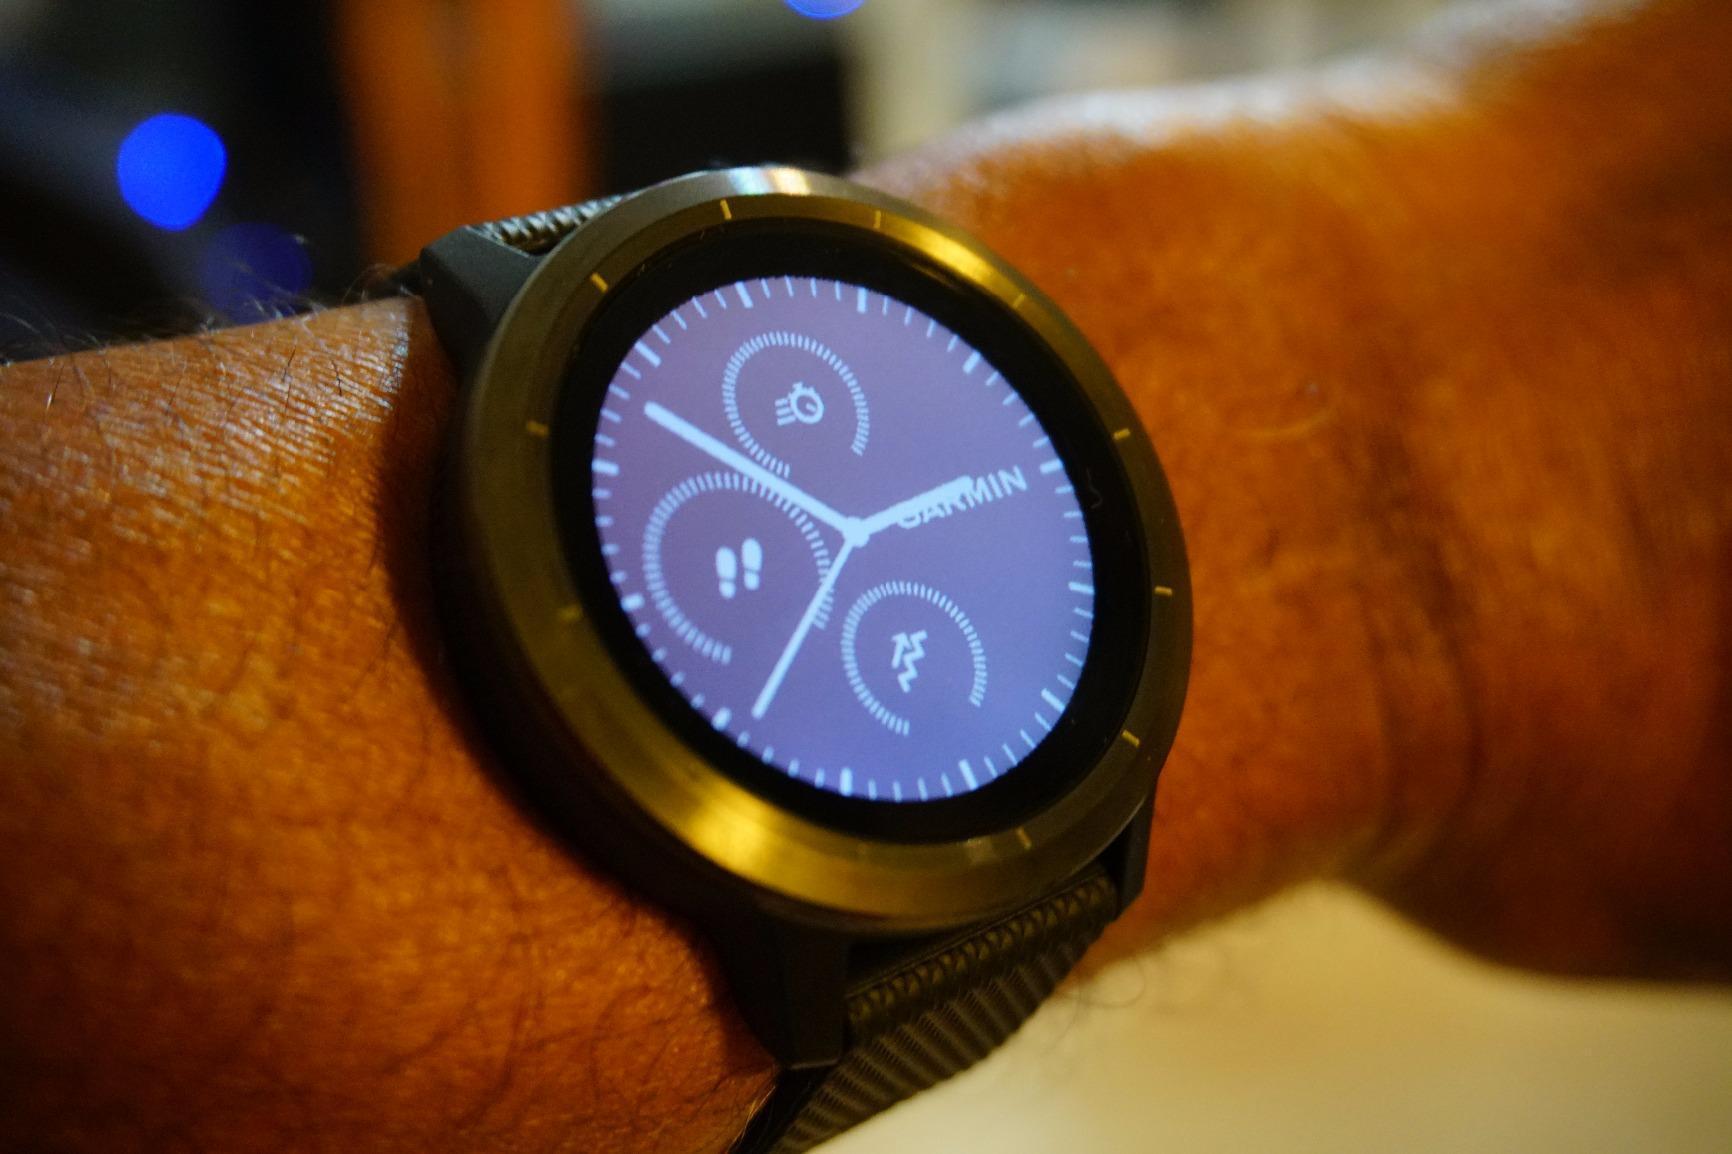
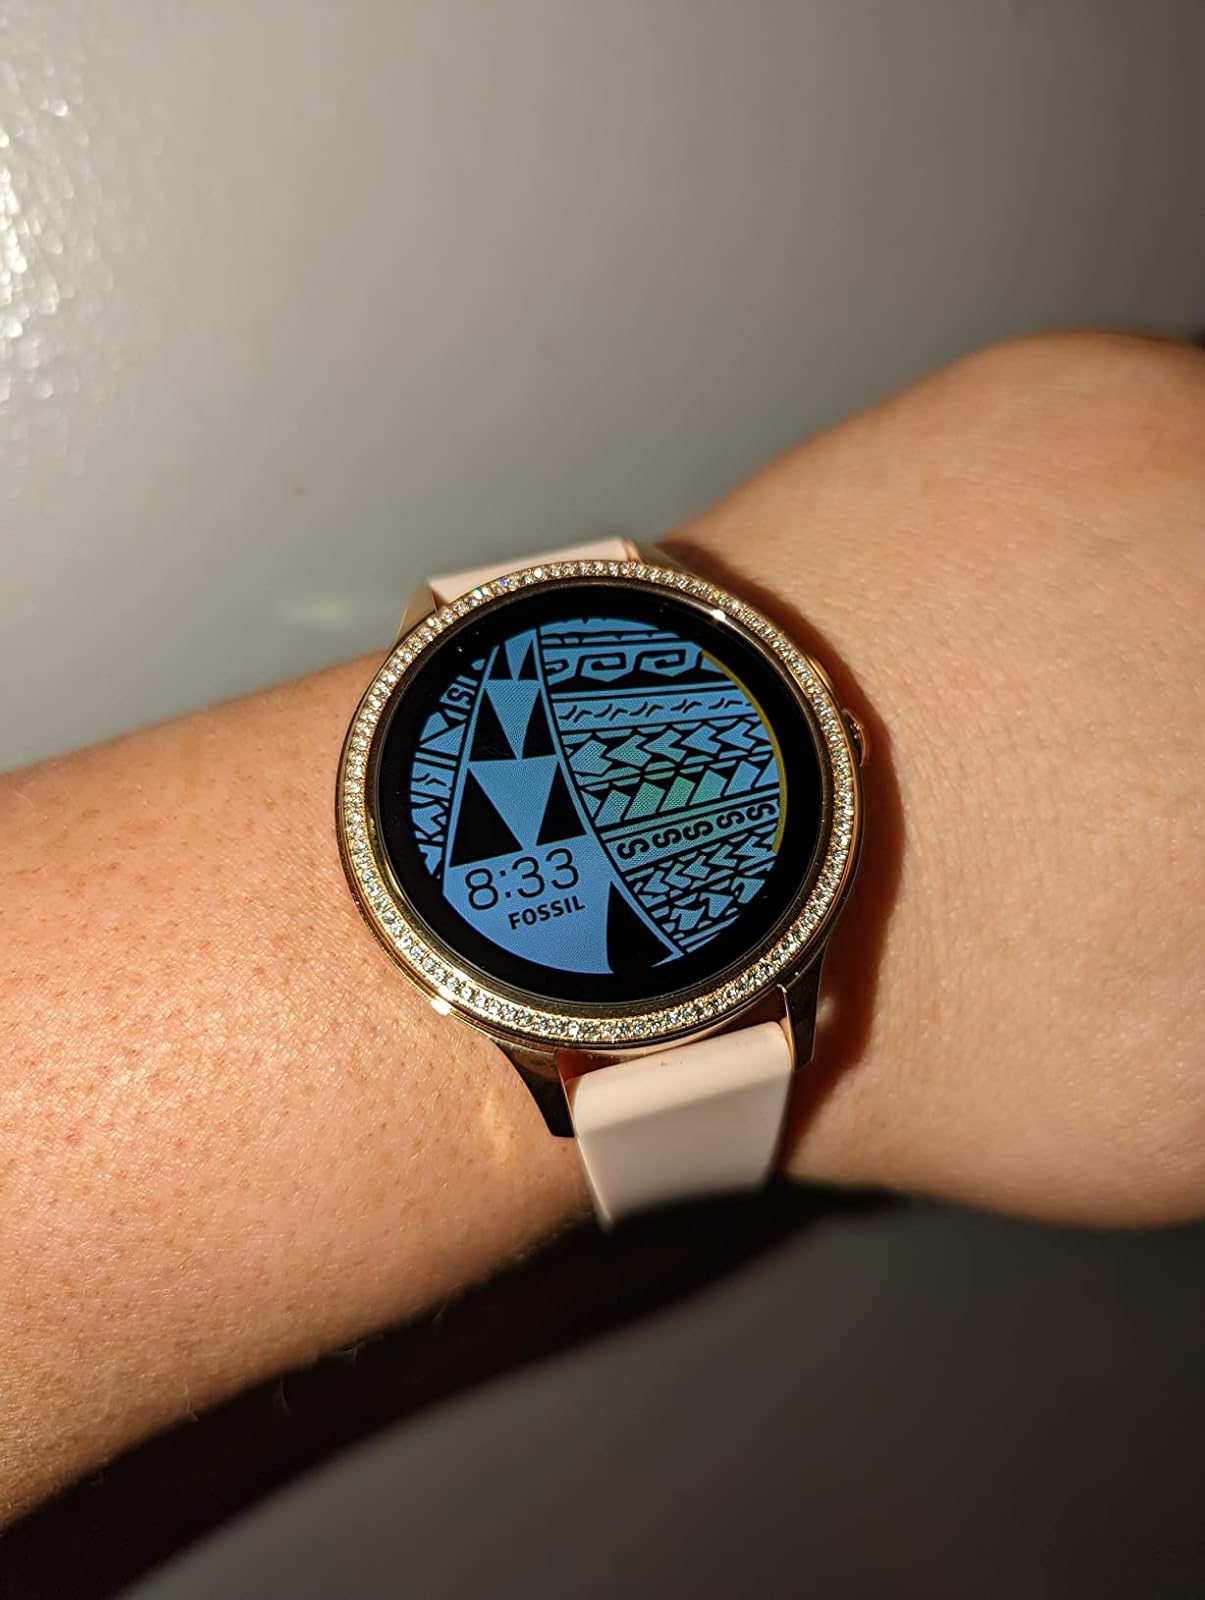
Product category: smartwatch
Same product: no